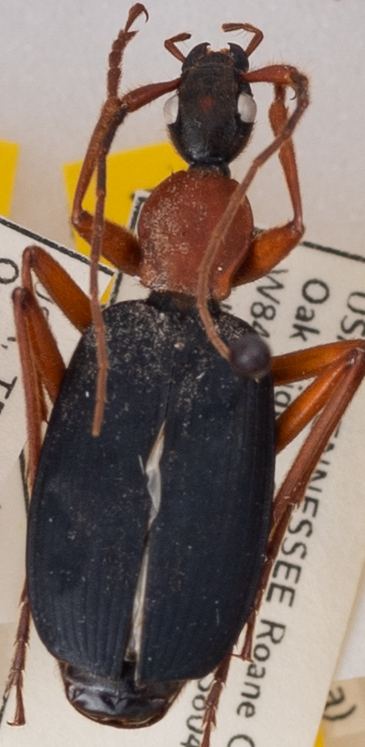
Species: Galerita bicolor
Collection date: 2022-07-06
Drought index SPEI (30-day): -0.528
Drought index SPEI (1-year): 0.216
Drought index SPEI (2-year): -0.006